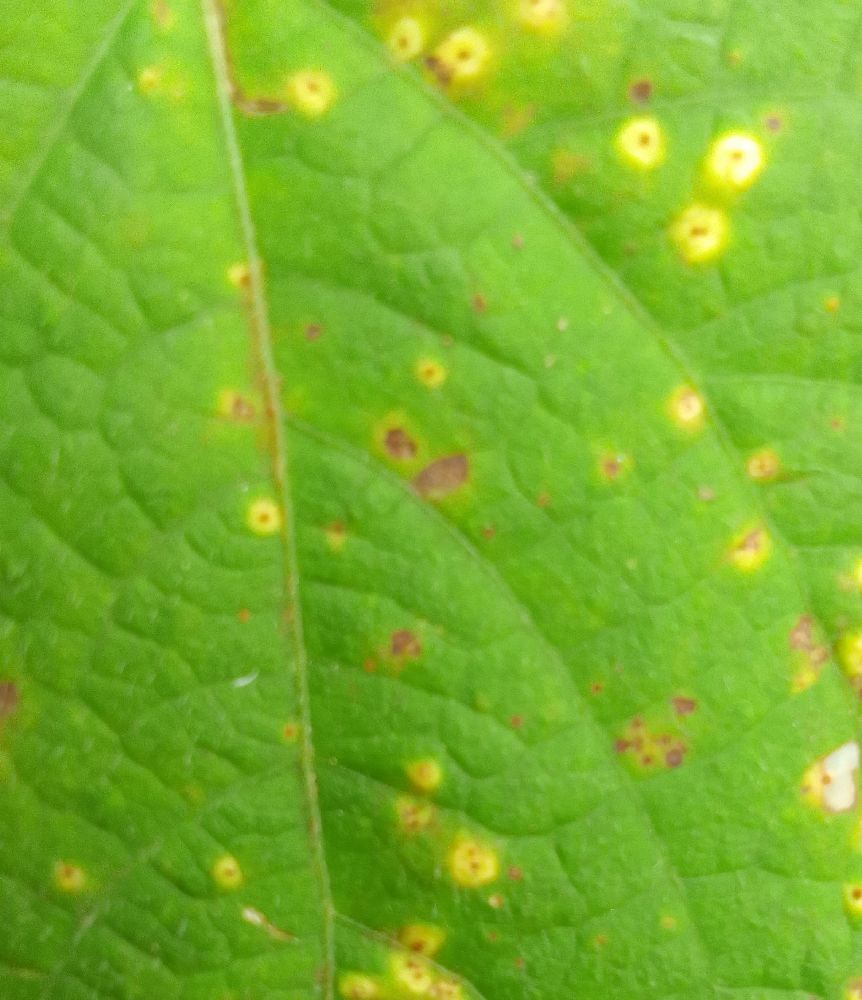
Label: rust